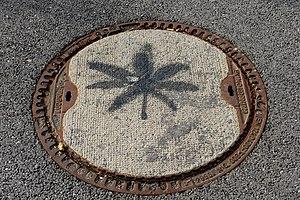
Le cannabis au Luxembourg est illégal pour usage récréatif mais la possession à usage personnel est décriminalisée, les poursuites dépendent de la quantité possédée. L'utilisation thérapeutique est légale.